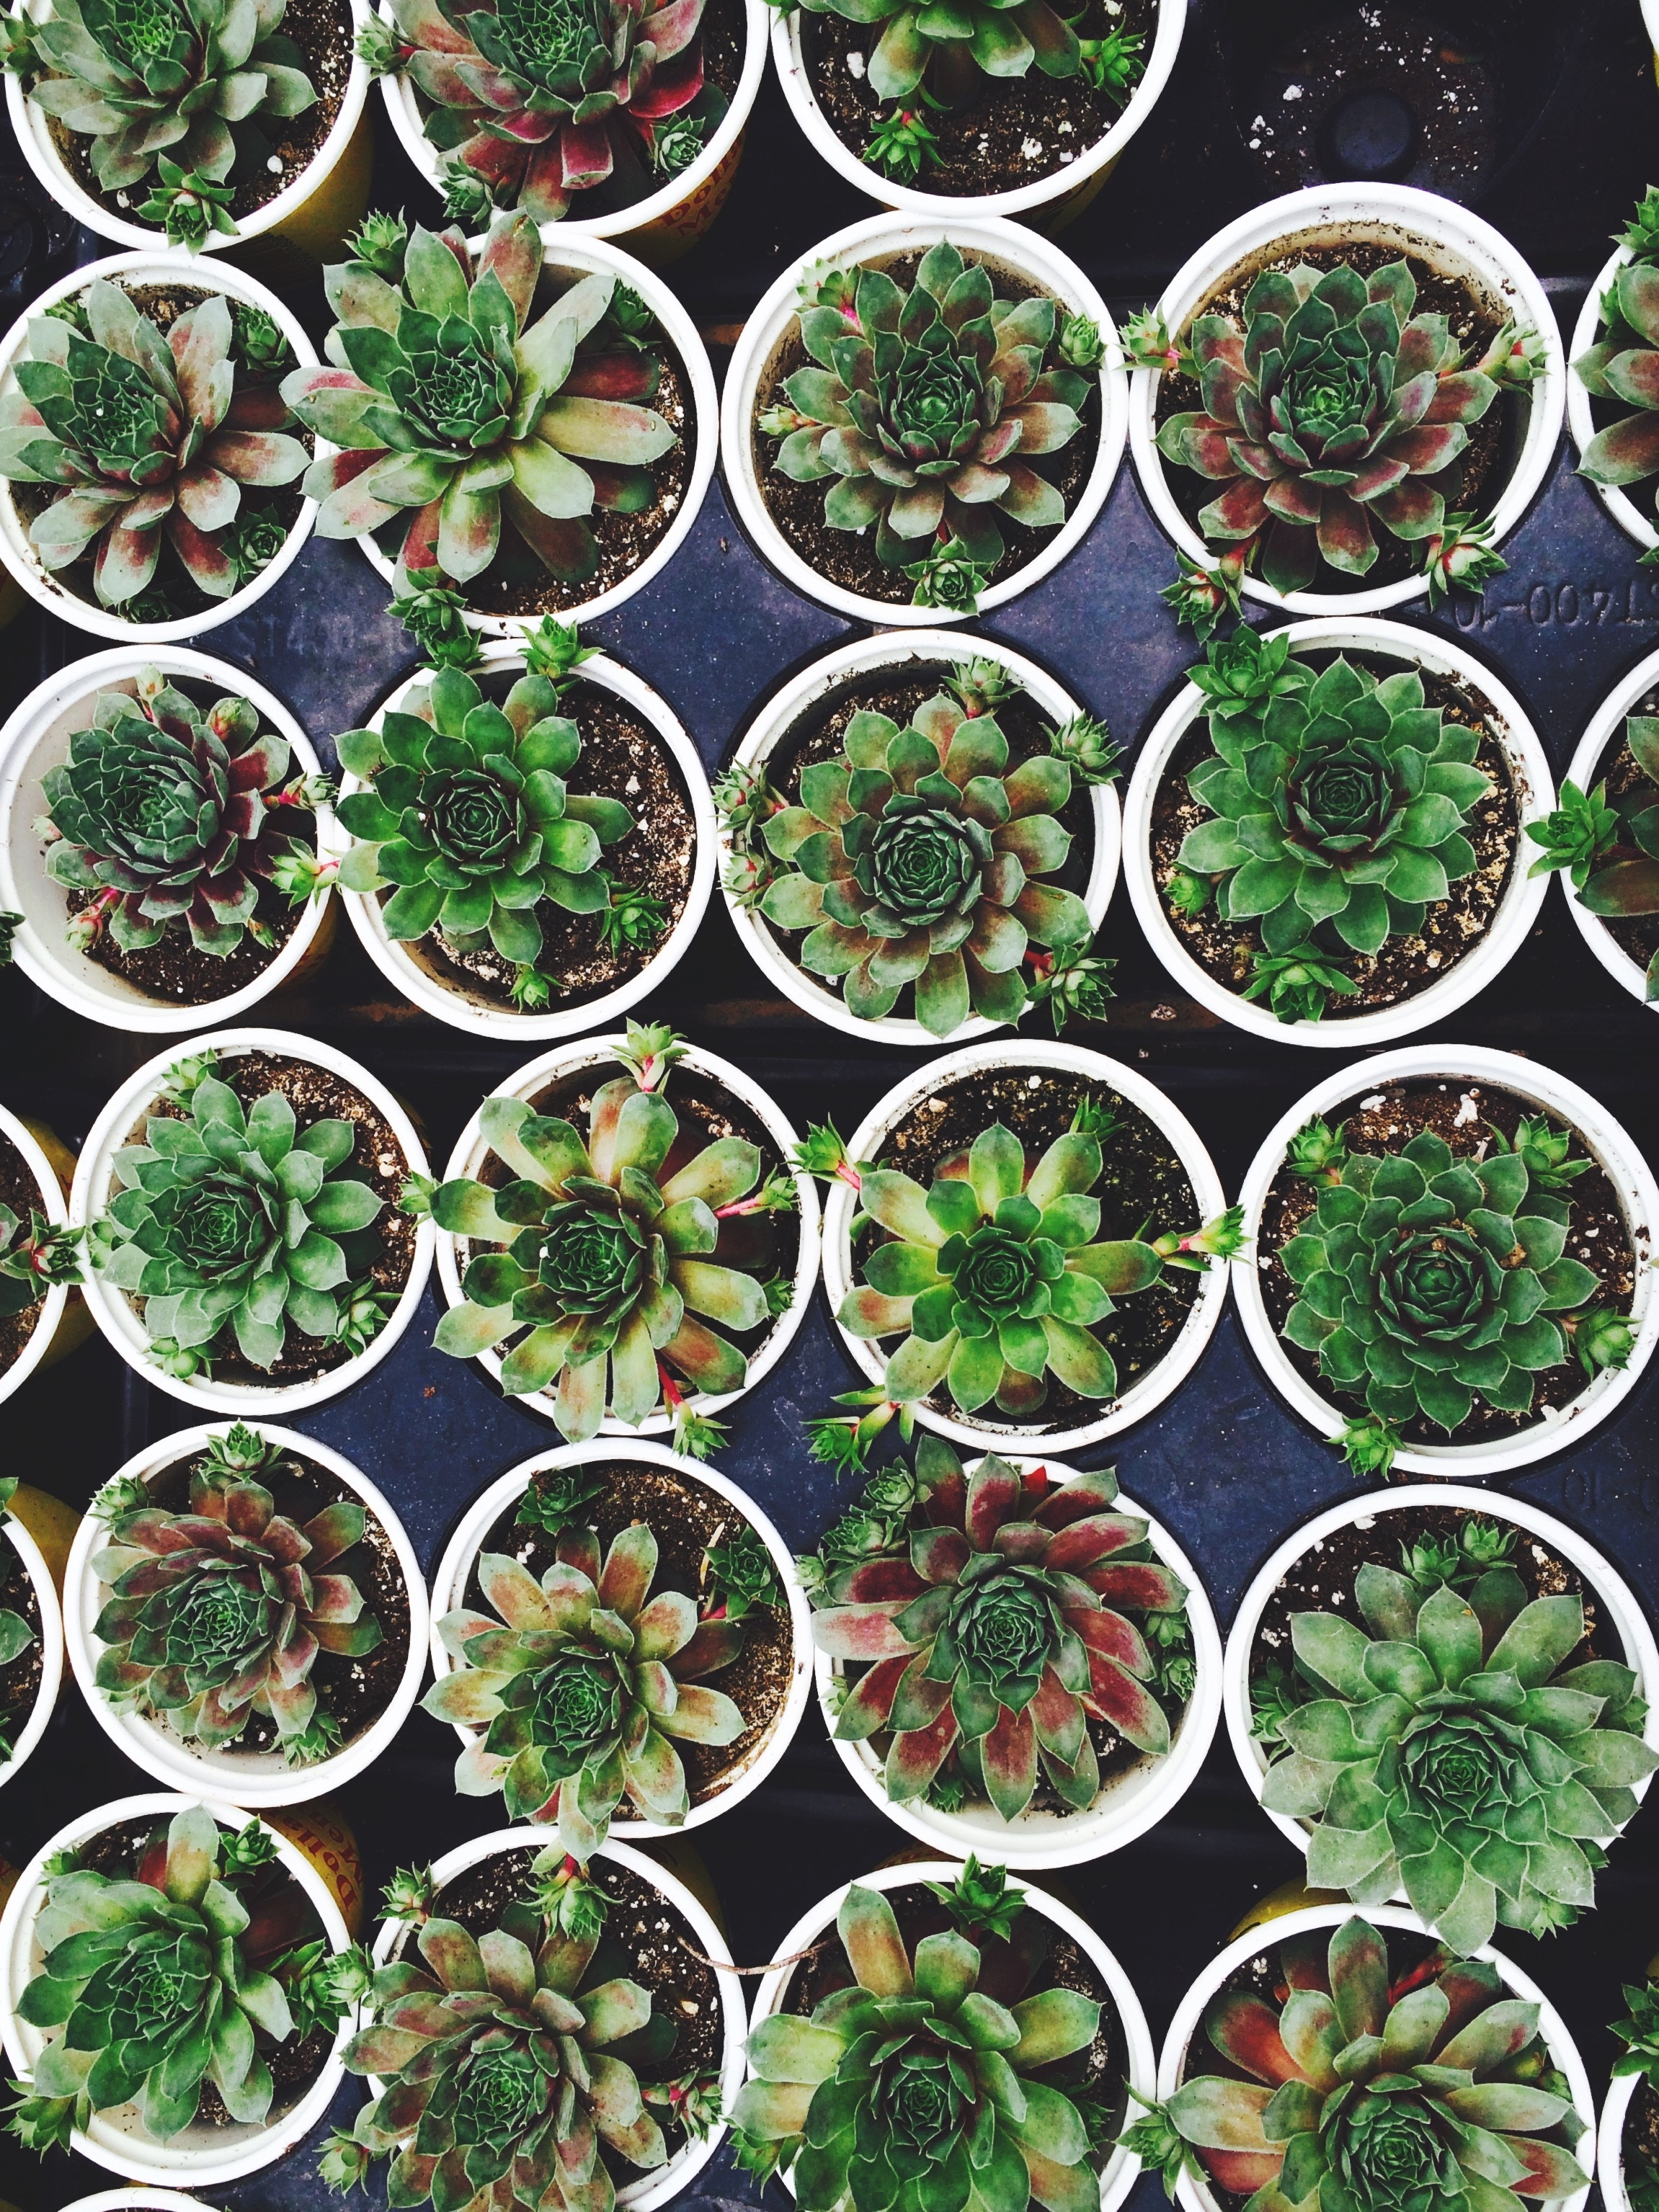
plant, leaf, flower, pot, pattern, food, green, produce, soil, botany, succulent, gardening, growing, horticulture, floristry, nursery, flowering plant, plat, propagation, land plant